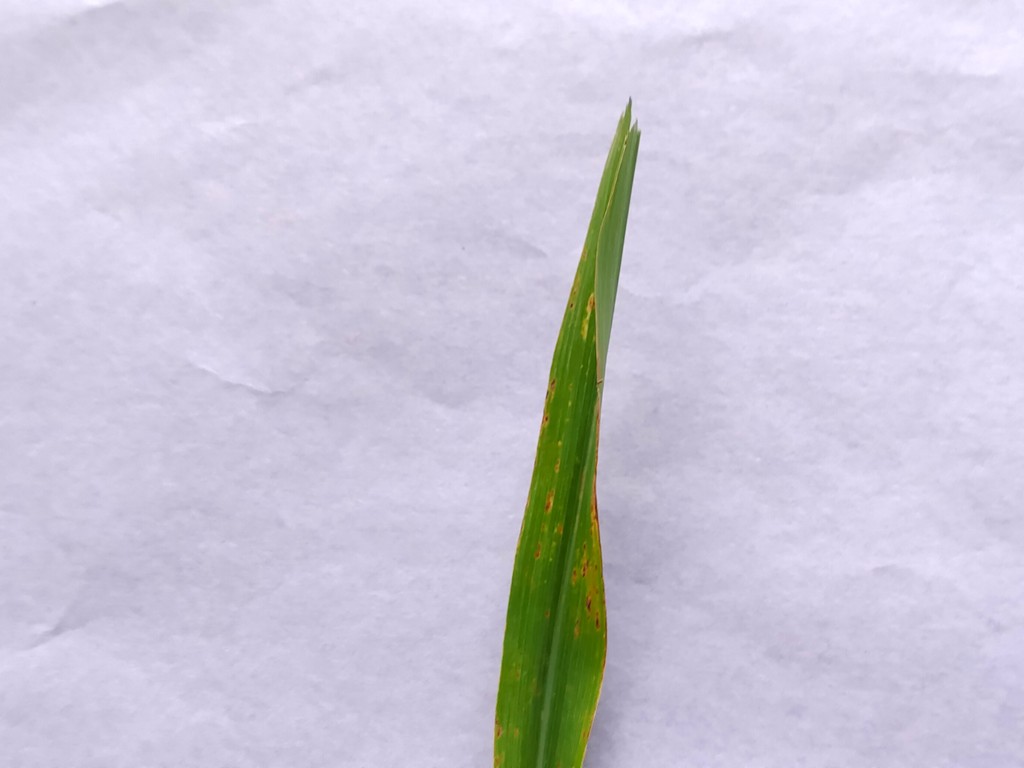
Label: Unhealthy